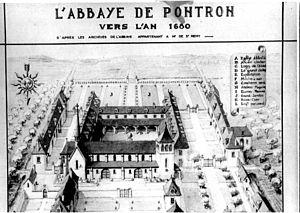
Abbaye de Pontron - Le Louroux-Béconnais
Cet article liste les abbayes cisterciennes actives ou ayant existé sur le territoire français actuel. Ces abbayes ont appartenu, à différentes époques, à des ordres ou des congrégations ou des groupements dits « cisterciens ».
L'abbaye Notre-Dame de Pontron est une ancienne abbaye cistercienne, fondée par l'ermite Clément qui construisit une chapelle en ce lieu et qui l'offrit à l'abbaye cistercienne du Louroux à Vernantes en Anjou. L'abbaye de Pontron est située entre les communes du Louroux-Béconnais, La Cornuaille, de Villemoisan dans le canton du Louroux-Béconnais. Elle prit le nom de "Pontron" en raison de son emplacement situé à côté d'un pont enjambant la rivière Romme, petit affluent de la Loire.